Bombyliidae

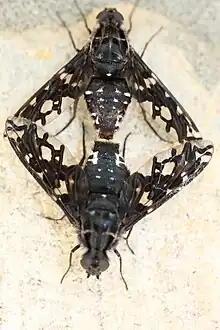
"Xenox tigrinus" mating

Adults favour sunny conditions and dry, often sandy or rocky areas. They have powerful wings and are found typically in flight over flowers or resting on the bare ground exposed to the sun (watch video) They significantly contribute to cross pollination of plants, becoming the main pollinators of some plant species of desert environments. Unlike the majority of nectar-feeding flies, the bee flies feed on pollen which provides essential proteins for their diet. A similar trophic behavior occurs among the hoverflies, another important family of Diptera pollinators.